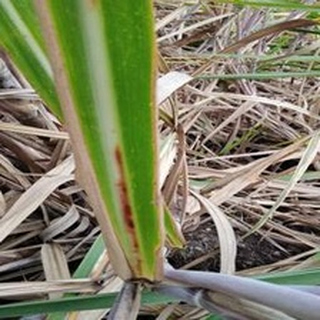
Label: sugarcane_red_rot